Samira Negrouche

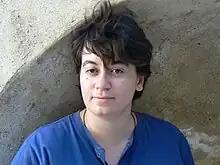

Samira Negrouche, francophone Algerian writer and poet, born in Algiers, on September 13, 1980. Also a Medical Doctor, she lives and works in Algeria.